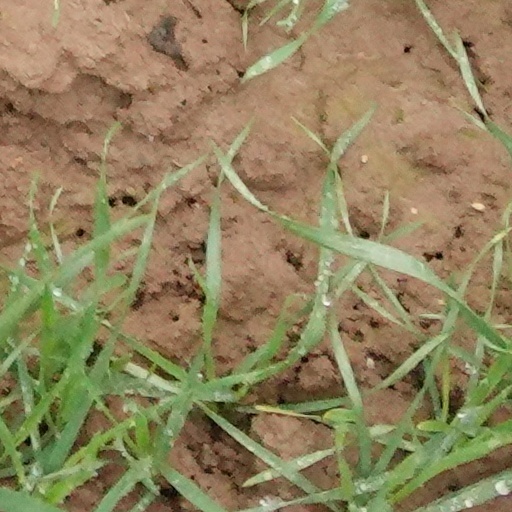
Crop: wheat